Gerald Bull

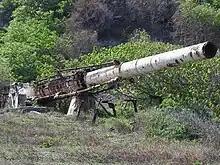
The remains of the abandoned Gun from Project HARP in Barbados.

The performance of the gun was so great that the Highwater site was too small to support it. McGill had long been running a meteorological station on Barbados and had close connections with the new Democratic Labour Party (DLP), and suggested that it would make an ideal location for the gun to be set up. Bull met with then Premier Errol Barrow who became Barbados' first Prime Minister after Barbados received its Independence from the UK in 1966. Barrow, an enthusiastic supporter of HARP, arranged for a firing site at Paragon, on the southeast coast of the island near the Seawell Airport. The guns arrived in early 1962 but could not be put ashore at the site, and had to be offloaded up the coast at Foul Bay, and then transported overland via a purpose-built railway that employed hundreds of locals. As the project continued, this figure grew to over 300 permanently employed with the project, and it became a major reason for Barrow's continued support. Bull encouraged the locals to use the project as a stepping-stone to a science or engineering degree of their own, and his efforts were widely lauded in the press.